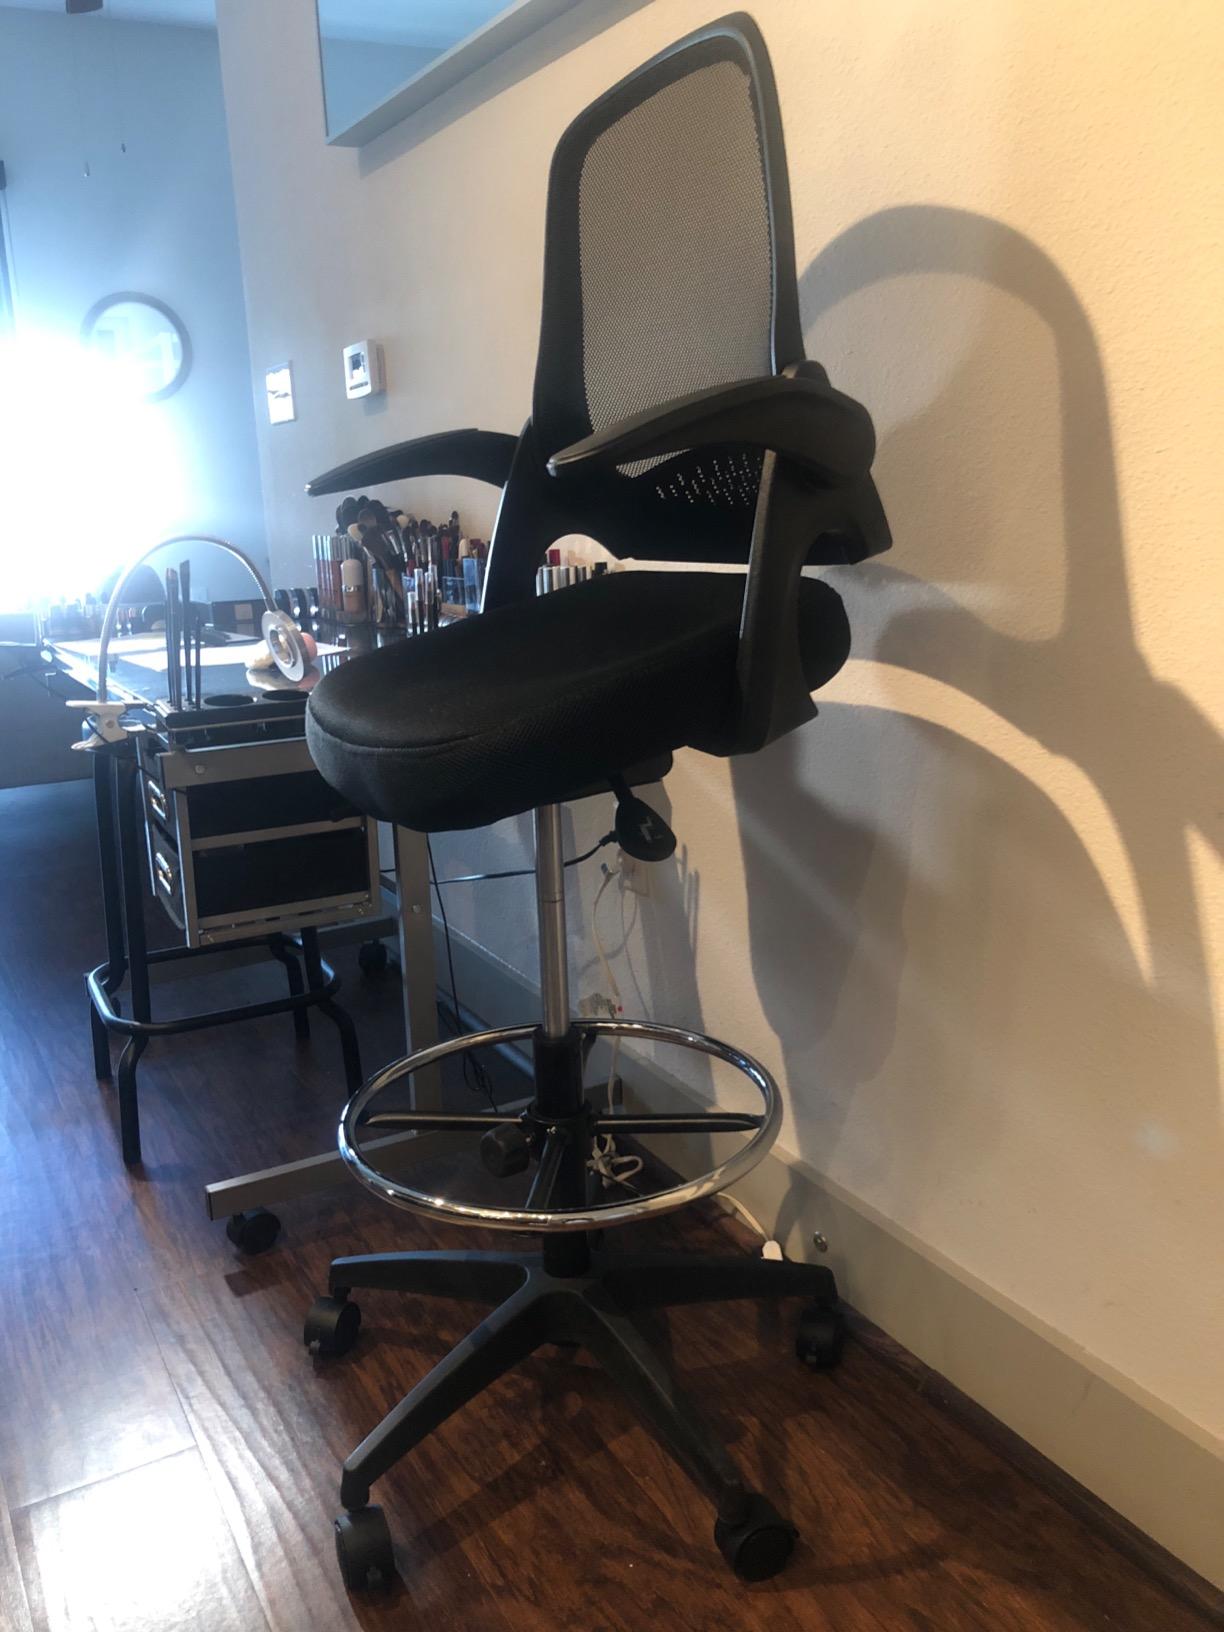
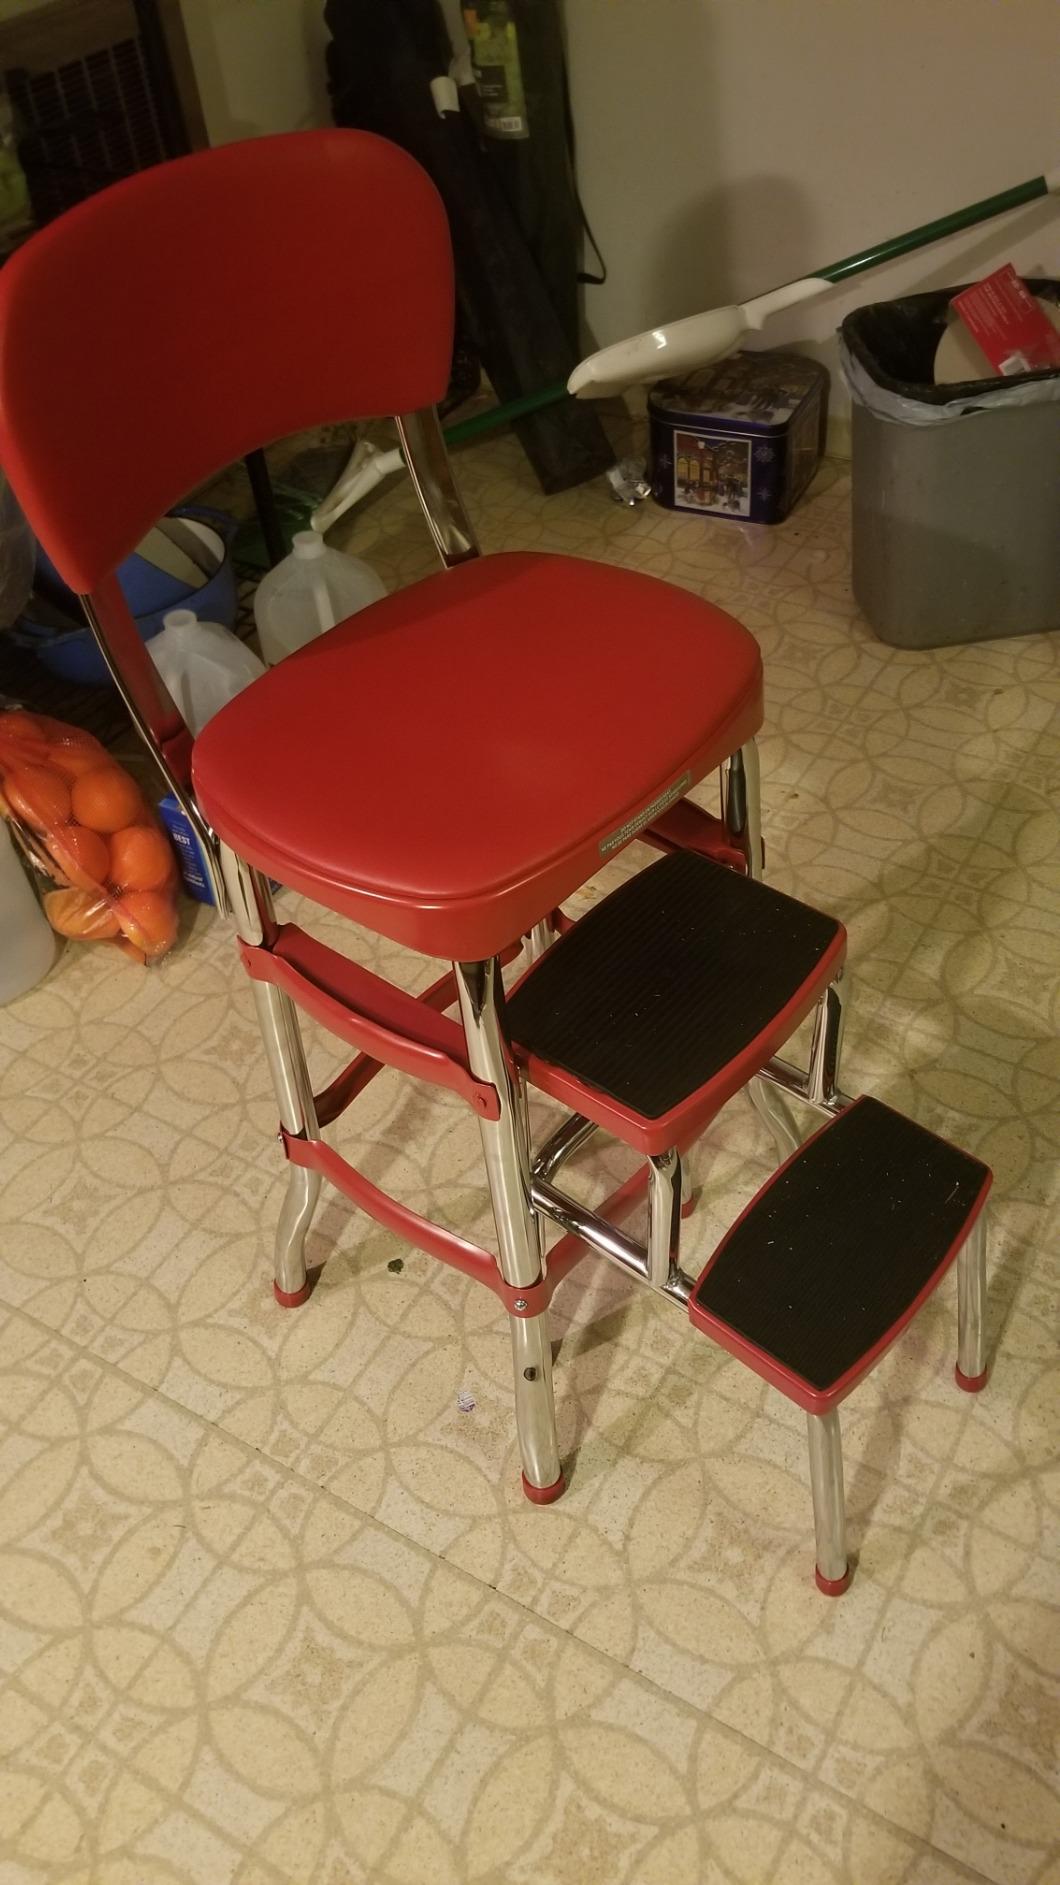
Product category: items_chair
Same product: no